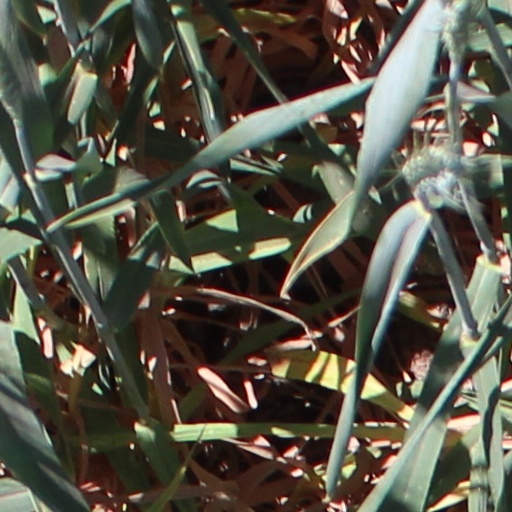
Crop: wheat